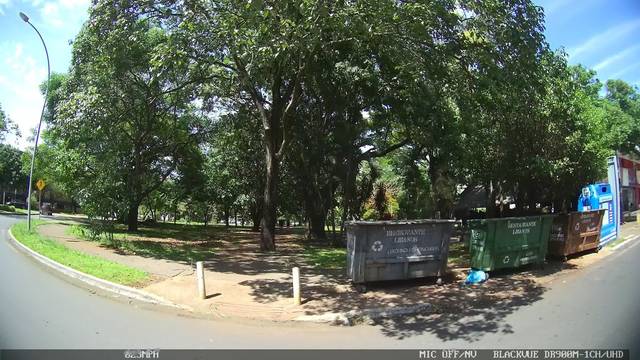
Region: Brazil
Coordinates: -15.815, -47.894